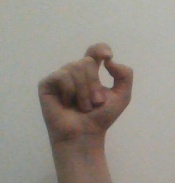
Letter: fa